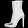
Label: Ankle boot